Helga Molander

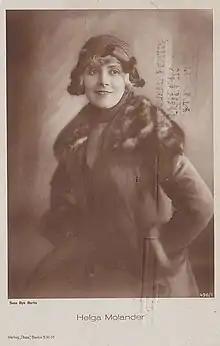
Molander, ca. 1920

Helga Molander (born Ruth Werner; 19 March 1896 – 1986), was a German actress and mother of Hans Eysenck.